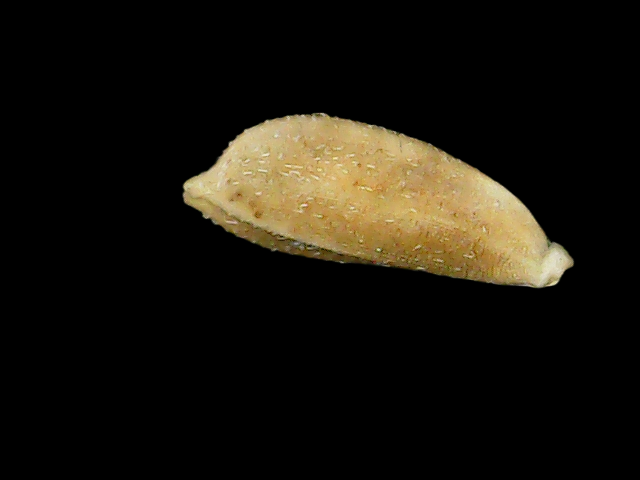
Rice variety: Bd33